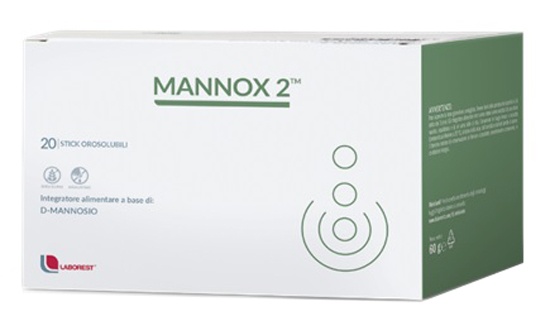
Mannox 2tm 20 stick orosolubili
MANNOX 2 Descrizione Integratore alimentare a base di D-mannosio utile in caso di aumentato fabbisogno di questa sostanza. Ingredienti D-mannosio, maltodestrine; agente di carica: isomalto; agente antiagglomerante: biossido di silicio; aroma. Senza glutine . Senza lattosio . Caratteristiche nutrizionali Contenuti medi per dose giornaliera (1 stick orosolubile) D-mannosio 2 g Modalità d'uso Si consiglia di assumere 1 stick orosolubile al giorno. Versare il contenuto dello stick direttamente in bocca o in un bicchiere con poca acqua (circa 50 ml), mescolare ed assumere. Avvertenze Non superare la dose giornaliera consigliata. Tenere fuori dalla portata dei bambini al di sotto dei 3 anni di età. Gli integratori alimentari non vanno intesi come sostituti di una dieta variata ed equilibrata e di uno stile di vita sano. Conservazione Conservare in luogo fresco e asciutto (temperatura inferiore a 25 °C), al riparo dalla luce, dall’umidità e da fonti dirette di calore. Il termine minimo di conservazione si riferisce al prodotto correttamente conservato, in confezione integra. Formato Confezione da 20 stick orosolubili Peso netto 60 g
Brand: URIACH
Category: Health & Beauty > Health Care > Fitness & Nutrition > Vitamins & Supplements > Single Vitamins